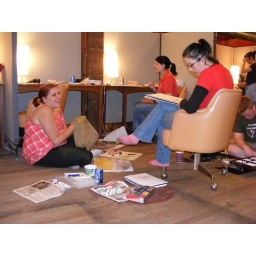
see the girl in the pink shirt there, yeah her...funny